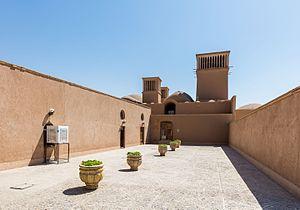
Un badguir est un élément traditionnel d'architecture persane utilisé depuis des siècles pour créer une ventilation naturelle dans les bâtiments, en particulier ceux des quartiers d'été situés au sud de la cour centrale de certaines maisons. Une pièce à vivre ventilée par un badguir est parfois appelée otagh-e badguir.